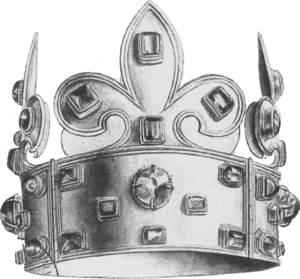
Frankiske konger
Charlemagnekronen fra 1271
Følgende er en liste over frankernes konger.